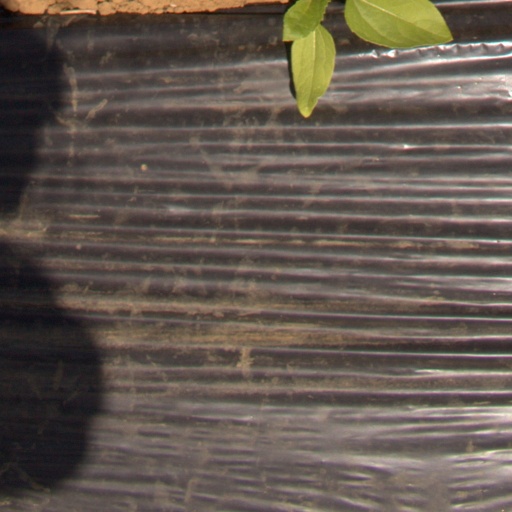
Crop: Jerusalem artichoke